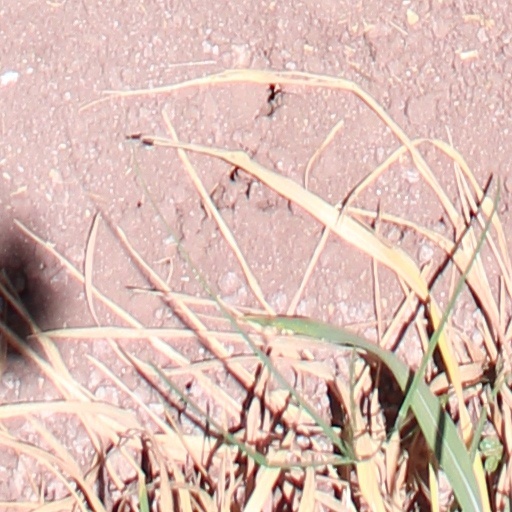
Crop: wheat